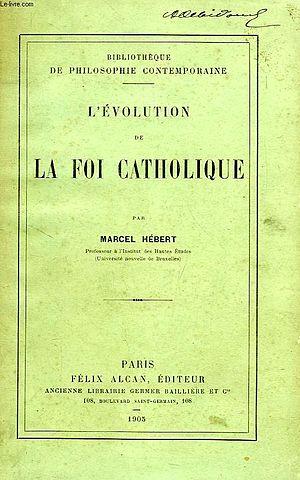
Page de couverture de L'Evolution de la foi catholique' de Marcel Hébert
La crise moderniste, ou controverse moderniste, est un conflit d'idées au sein de l'Église catholique entre la Tradition avec son épistémologie scolastique et les tenants d'un modernisme.